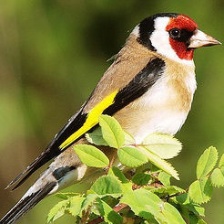
Species: EUROPEAN GOLDFINCH
Scientific name: CARDUELIS CARDUELIS
ImageNet parent category: goldfinch